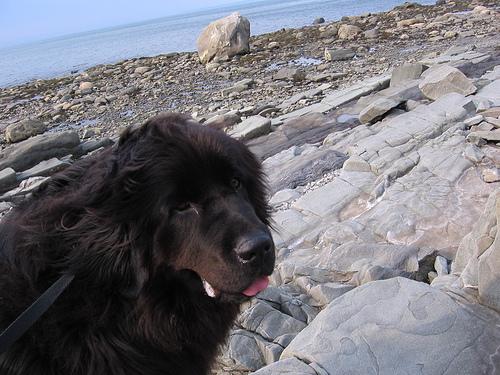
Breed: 215-n000031-Newfoundland